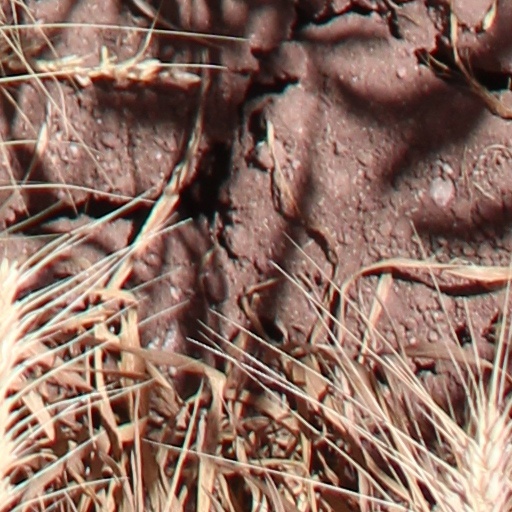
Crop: wheat